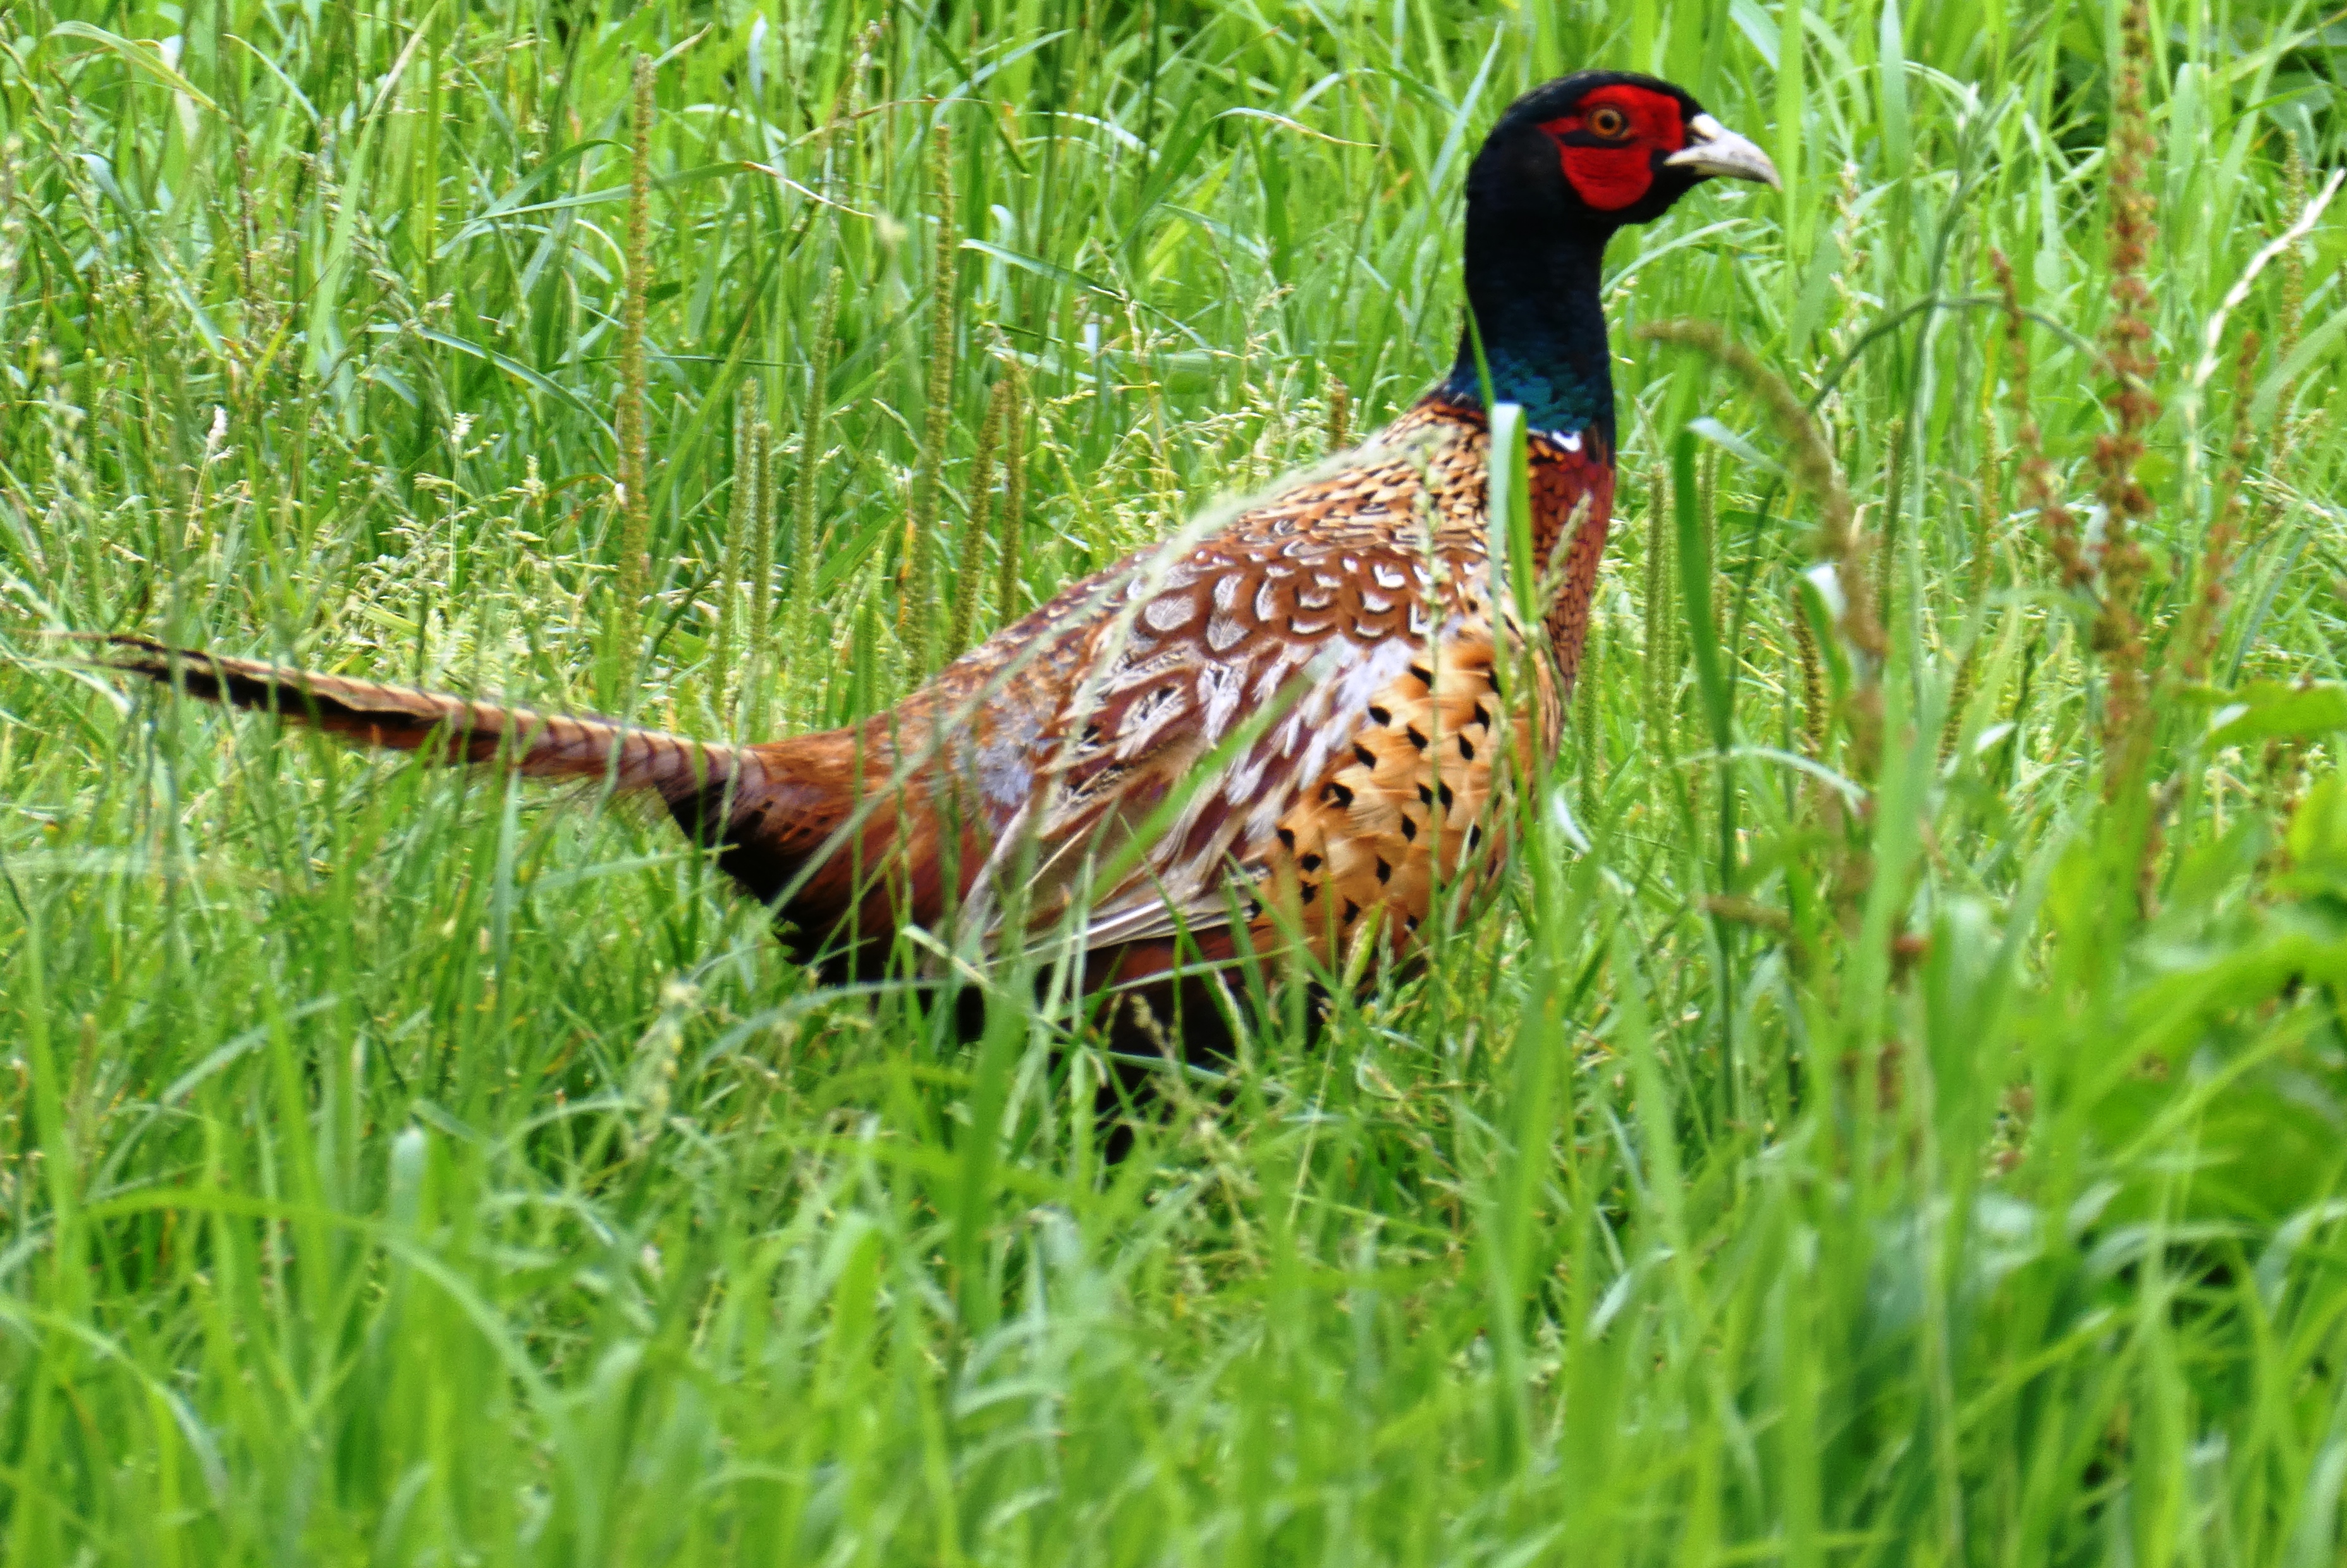
pheasant, bird, male, feathers, animal, wild, grass, pasture, shy, long tail, vertebrate, Ring necked pheasant, beak, galliformes, phasianidae, grass family, adaptation, plant community, wildlife, plant, fowl, grassland